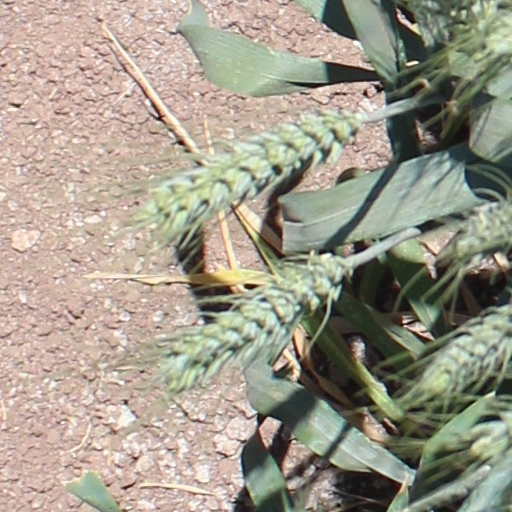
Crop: wheat